Koło

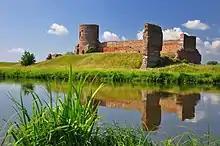
Gothic Koło Castle, built in the 14th century on the river Warta

Koło is one of the oldest towns in Poland. It was granted town status in 1362 by King Casimir III. It was situated in a safe place near the royal castle, on the island in the branches of the Warta River; the town had no walls but only two gates. It was a royal city and the seat of a land county ("starostwo niegrodowe").